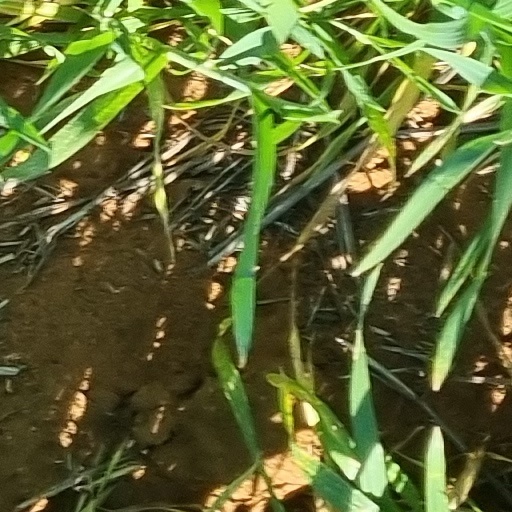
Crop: wheat